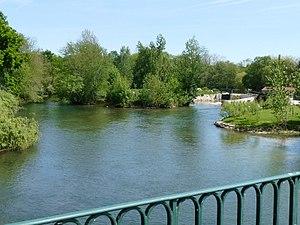
Pont sur la Charente (vue vers l'amont), La Chapelle, Charente, France
La Chapelle est une commune du Sud-Ouest de la France, située dans le département de la Charente, en région Nouvelle-Aquitaine.